Cape May

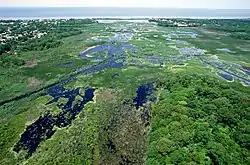
Cape May's wetlands

The peninsula comprises the municipalities of Avalon, Cape May, Cape May Point, Dennis Township, Lower Township, Middle Township, North Cape May, North Wildwood, Stone Harbor, West Cape May, West Wildwood, and Wildwood Crest. The region is a popular destination for Québécois tourists. It is part of the Southern Shore Region.